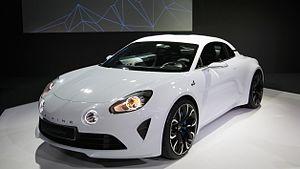
L'Alpine Vision est un concept car coupé sport GT, du constructeur automobile français Alpine, présenté en 2016 à Monaco, au Col de Turini, sur le parcours du Rallye automobile Monte-Carlo. La commercialisation de la version de série Alpine A110 en hommage au modèle culte historique Alpine A110, marque la renaissance de la marque Alpine.
L'A110 est un coupé sportif du constructeur automobile français Alpine, présenté en mars 2017, pour une commercialisation en mars 2018. Il marque la renaissance de la marque Alpine, plus de 60 ans après sa création en 1955, et plus de 20 ans après sa disparition en 1995. L'A110 est la seconde génération d'Alpine à porter ce nom.